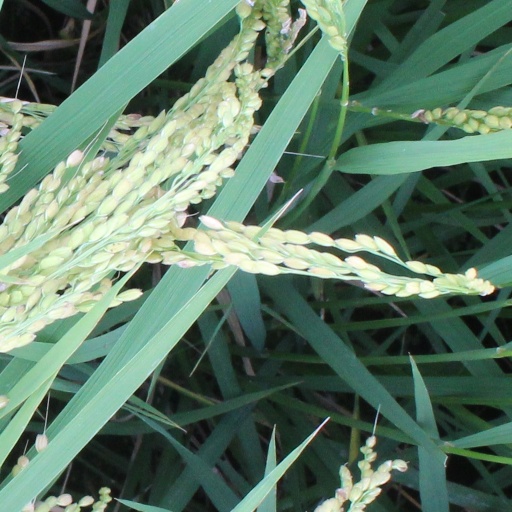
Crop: rice